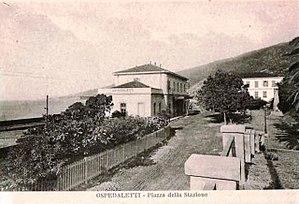
La gare d'Ospedaletti Ligure est une gare ferroviaire italienne désaffectée située à Ospedaletti, dans la province d'Imperia, en Ligurie. La gare a été fermée en 2001.